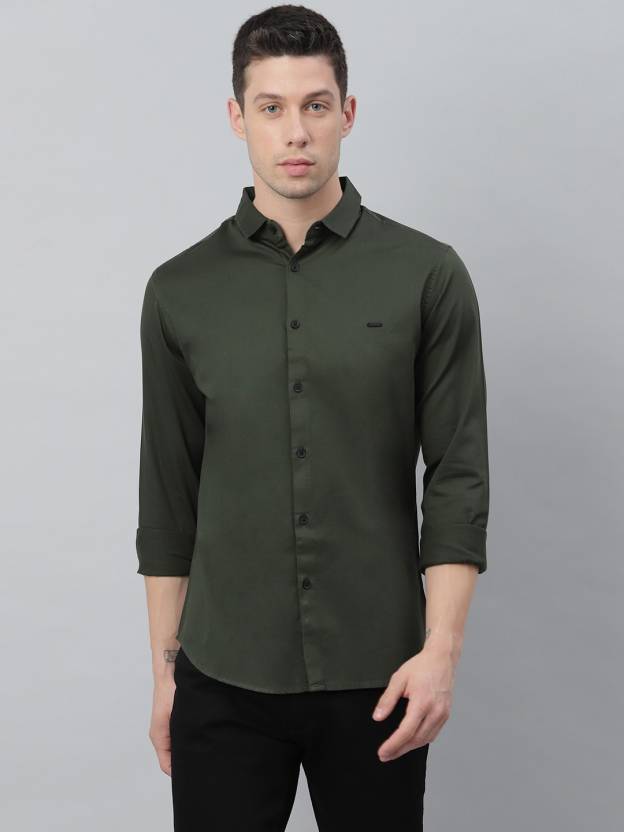
Product: Men Slim Fit Solid Spread Collar Casual Shirt
Price: ₹699
Colors: Green
Pattern: Solid
Description: Fabric & Care - 100% Premium Cotton (Machine Wash Regular), Guaranteed 0% shrinkage Post wash. Style Tip - Enhance your look by wearing this Casual Stylish / Latest  shirt for men. Team it with a pair of Chinos/Denims and white sneakers for a fun Casual look. About the Brand DENNIS LINGO - Finding Basic Menswear for daily use can be hard among todays Fast fashion world, where trends change daily. That’s why we started Dennis Lingo, to create a one stop shop for premium essential clothing for everyday use at lowest prices and bring Basics back in trend.
Other details: The Model (height 6 foot and shoulders 18 inches is wearing size 40/M